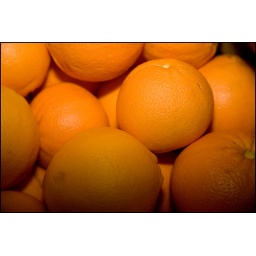
The tree in our yard had to be picked to save the fruit from the frost.